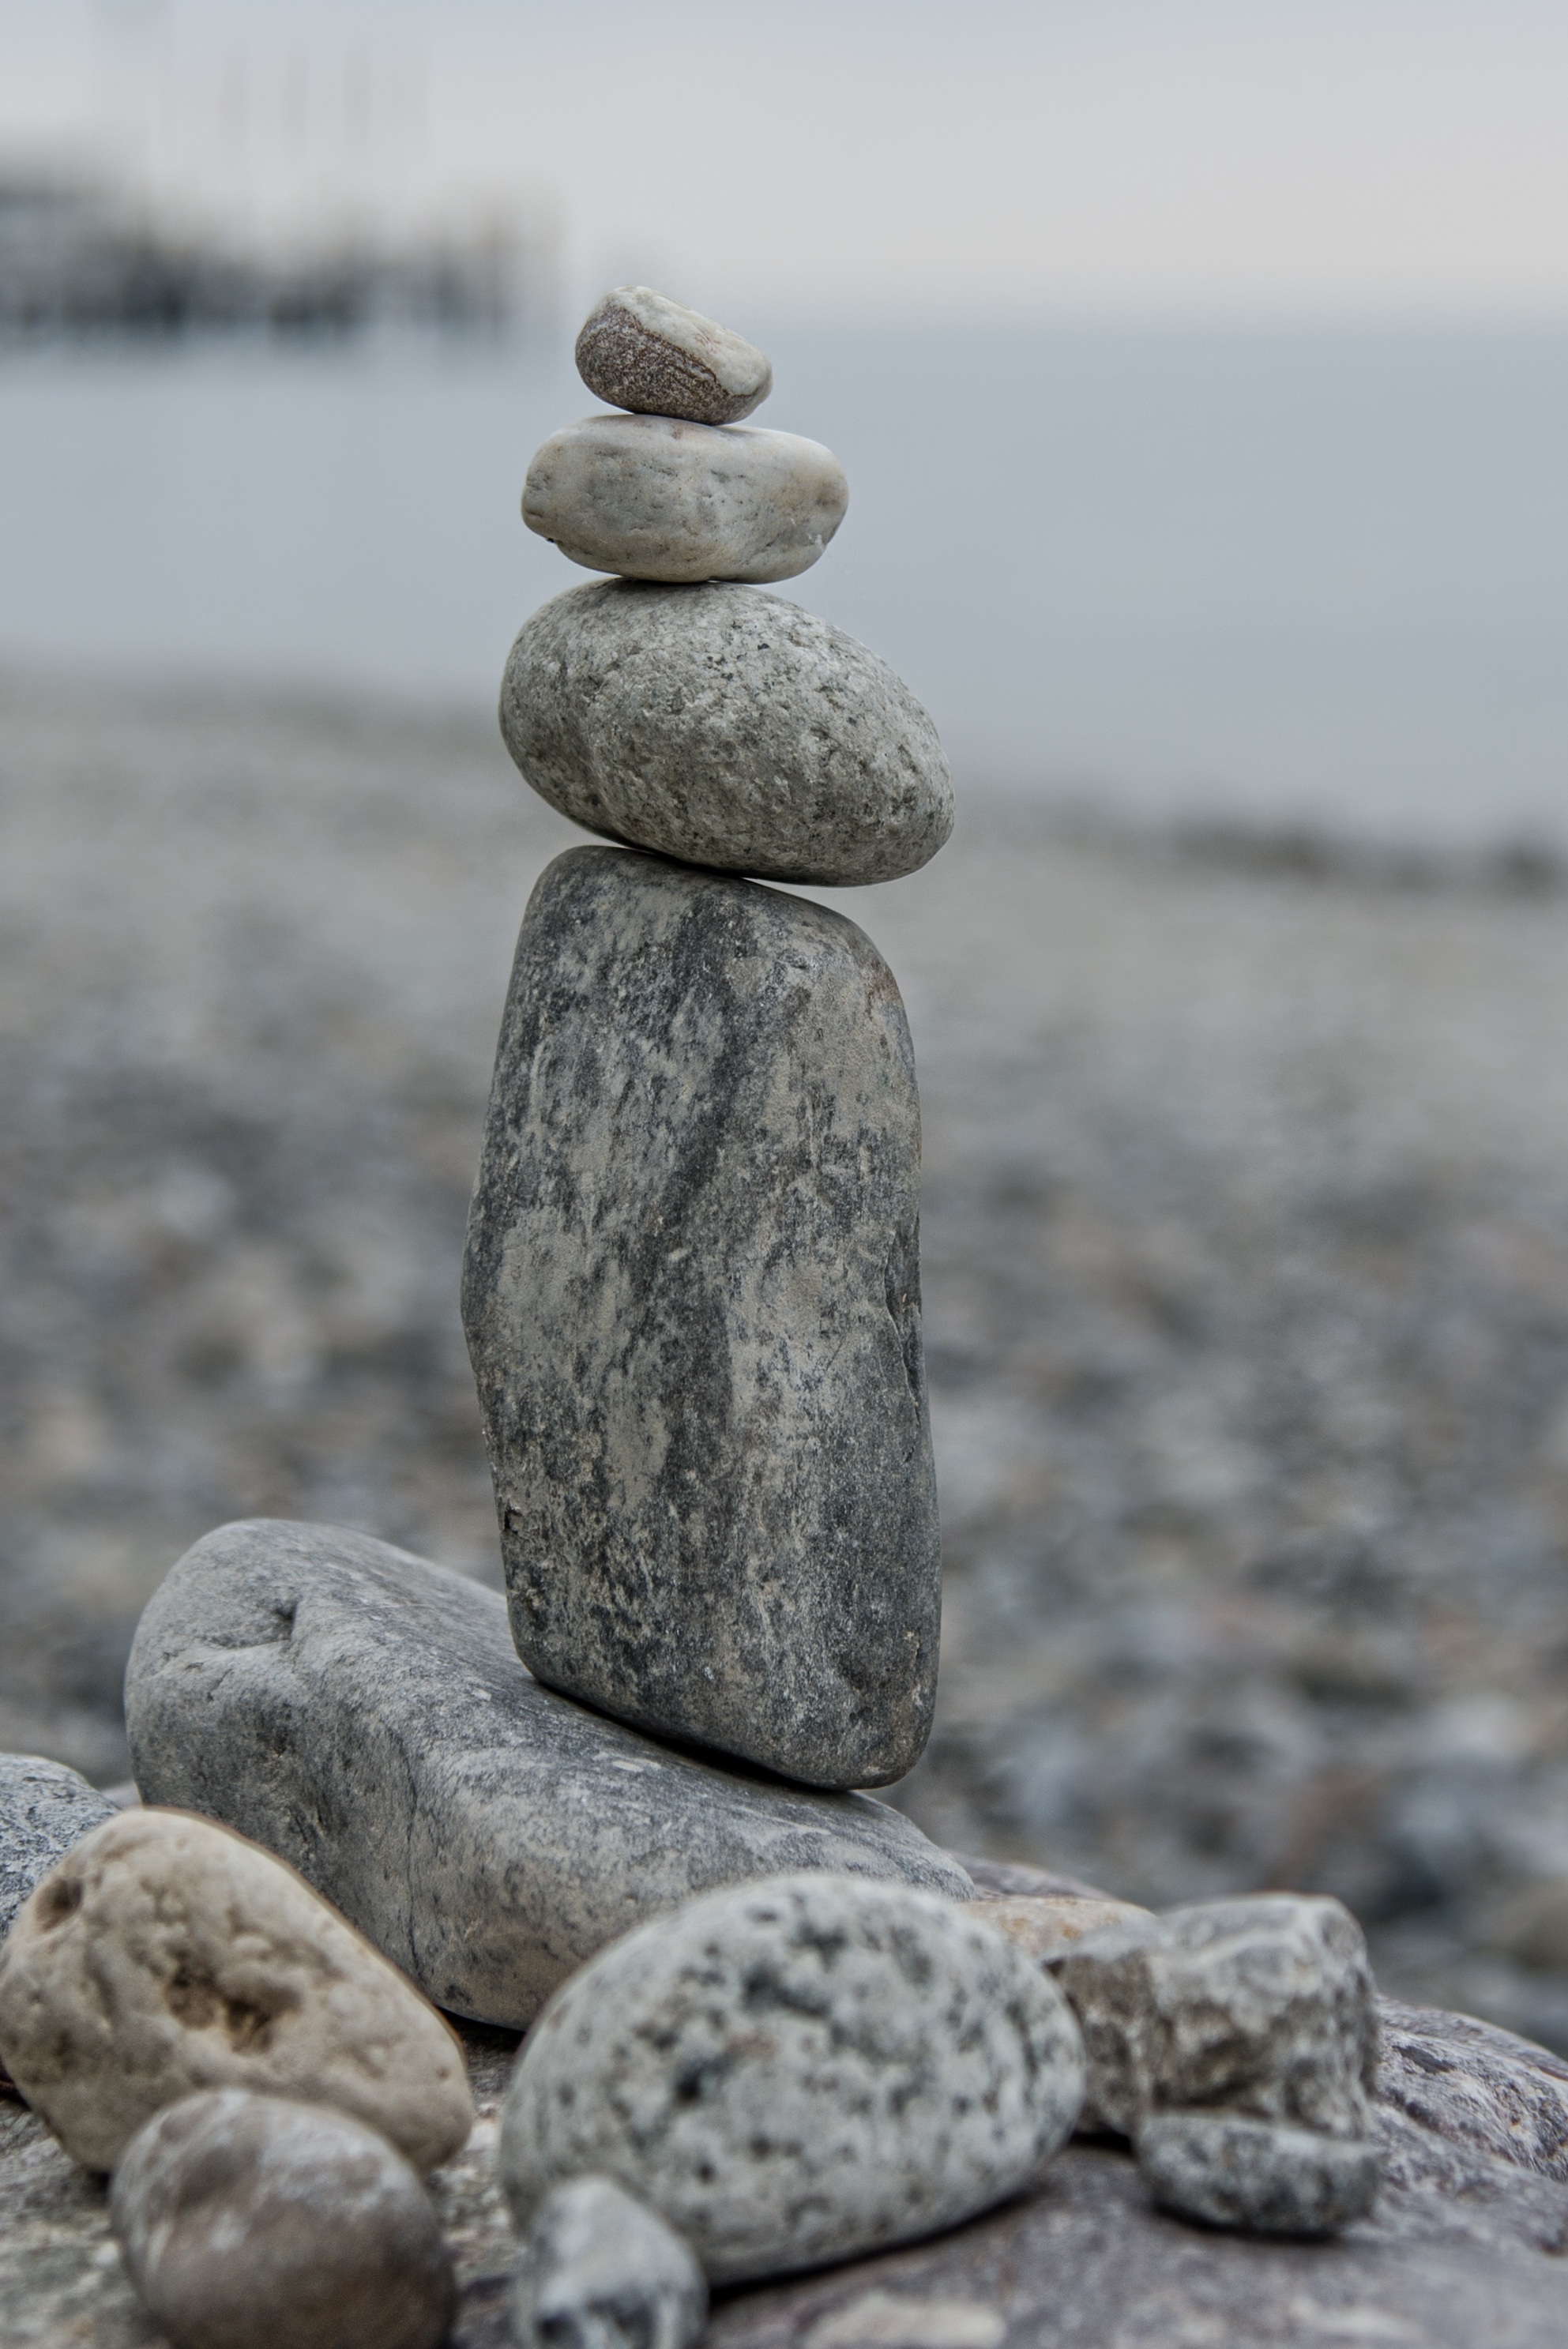
beach, sea, coast, sand, rock, abstract, wood, monument, statue, pebble, material, sculpture, stones, geology, figure, boulder, stone figure, stone sculpture